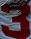
Number: 3